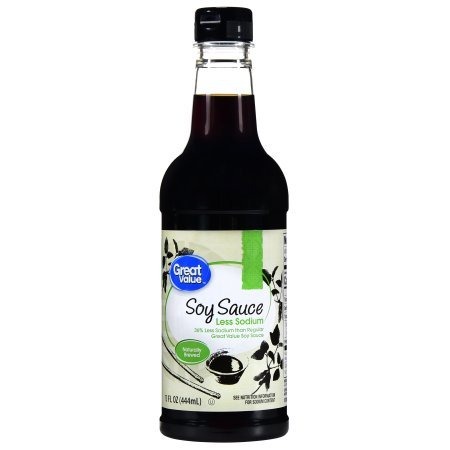
Item Name: Great Value Less Sodium Soy Sauce, 15 oz
Value: 15.0
Unit: Ounce

Price: 1.58